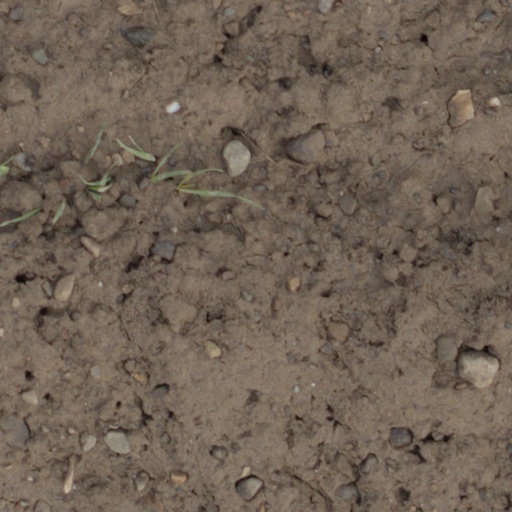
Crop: wheat